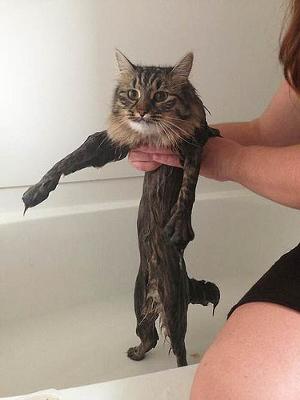
回答: これが現実だよ